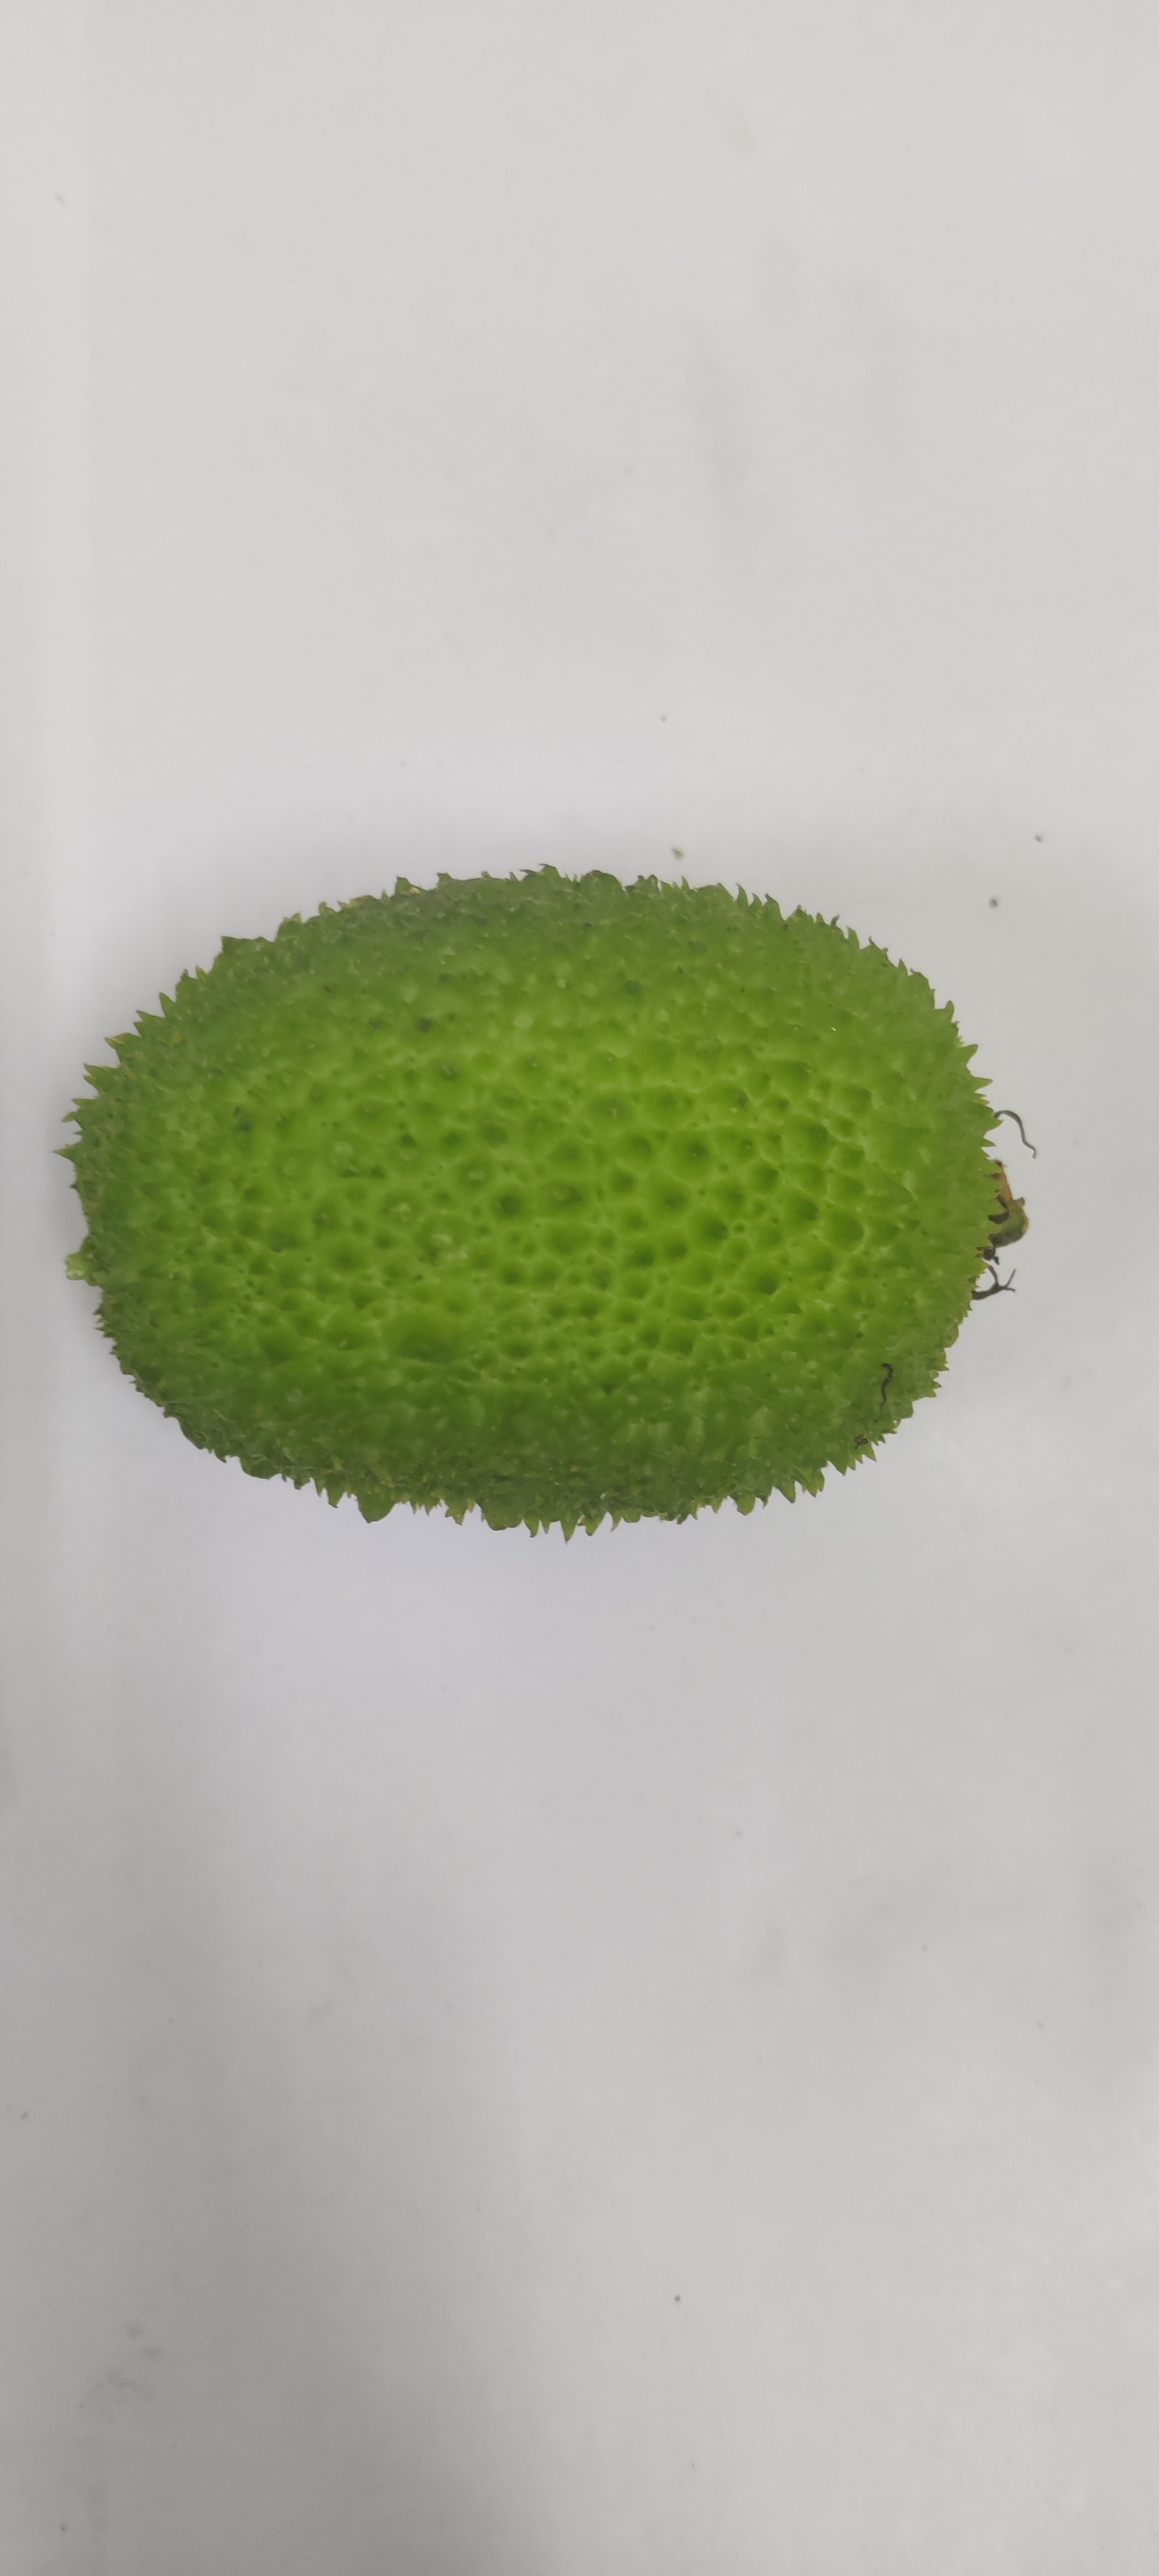
Crop: Spiny Gourd
Condition: Fresh